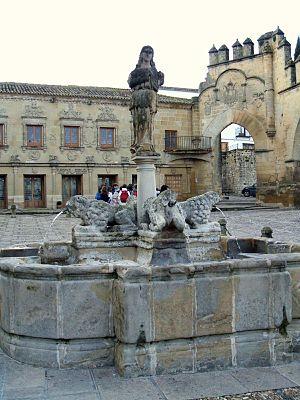
Himilce est une princesse ibère, fille de Mucro qui était roi de Castulo. Elle est donnée en mariage au IIIᵉ siècle av. J.-C. au général carthaginois Hannibal Barca pour sceller l'alliance entre Carthage et Castulo peu avant le début de la deuxième guerre punique. Cependant, l'avancée de la guerre entre les Carthaginois et les Romains fit que Castulo abandonna l'alliance carthaginoise et passa du côté de Rome, ce qui lui permit de recevoir des privilèges de la part des Romains à la fin de la guerre.